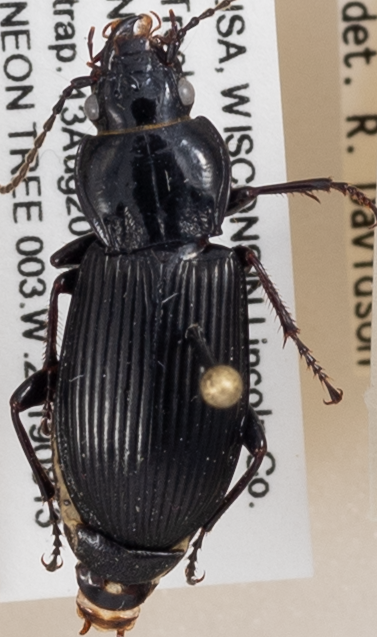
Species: Pterostichus melanarius melanarius
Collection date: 2019-08-13
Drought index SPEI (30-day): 0.71
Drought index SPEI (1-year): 2.09
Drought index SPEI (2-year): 1.28